Pemberton Memorial Operating Room

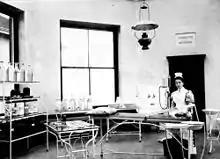
The operating room, circa 1900. Above the door can be seen a marble slab with the words "Pemberton Memorial" carved into it, which was required per the agreement for funding.

The foundation for the building was made of stone. The octagonal operating room is connected to a sterilizing room at its north end. Painted plaster covered the interior brick walls, and the concrete floor was overlain with a ceramic tile mosaic. Its features, including its large windows, were designed to be easily cleaned and disinfected after each surgical procedure. The original design included kerosene lamps, which were replaced in 1897 by electrical fixtures when the entire hospital was connected to the electricity grid. The building was connected to the hospital via a corridor.